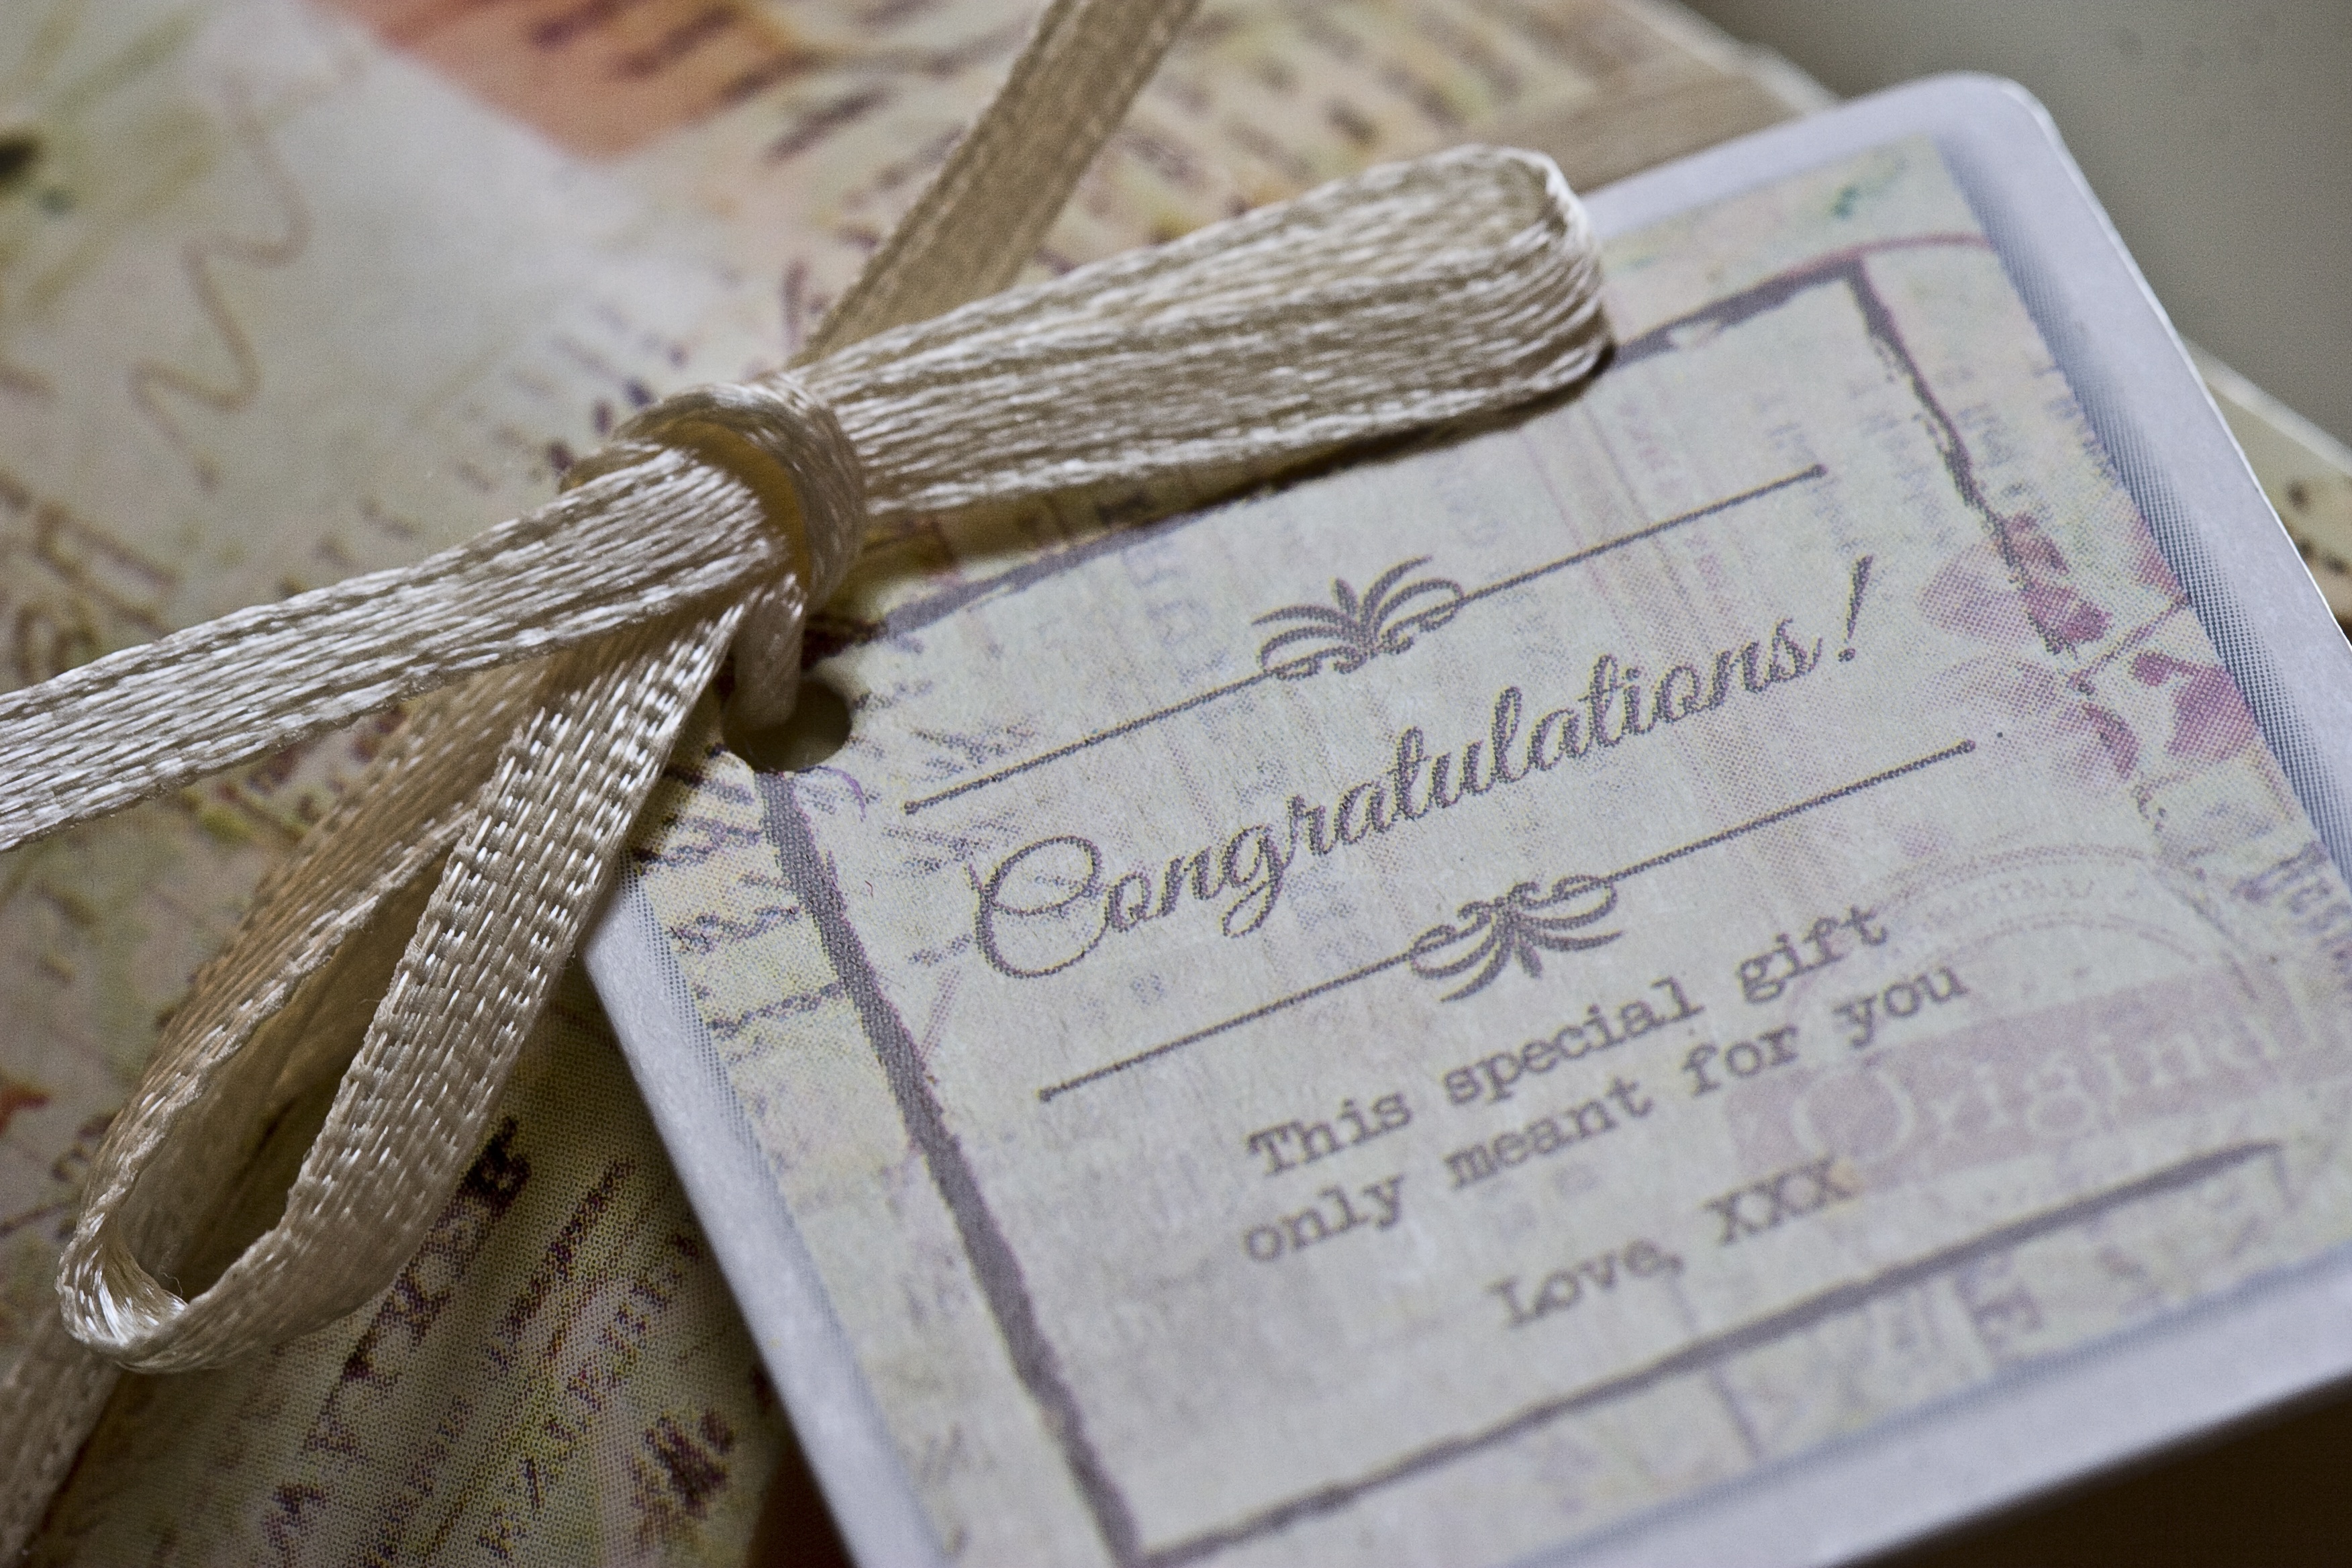
gift, map, textile, art, festival, holidays, document, greeting, coupon, gift voucher